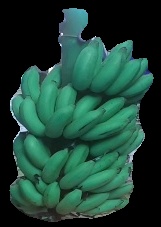
Variety: elakki-bale
Grade: grade2